N.Y.P.D. (TV series)

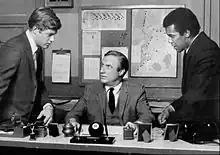
The cast from left: Frank Converse, Jack Warden and Robert Hooks, 1969.

N.Y.P.D. is a half-hour long American police crime drama set in the context of the New York City Police Department. The program aired on the ABC network from 1967–1969 in the 9:30 p.m. night time slot. During the second season, "N.Y.P.D" was joined by "The Mod Squad" and "It Takes a Thief" to form a 2½ hour block of crime dramas.